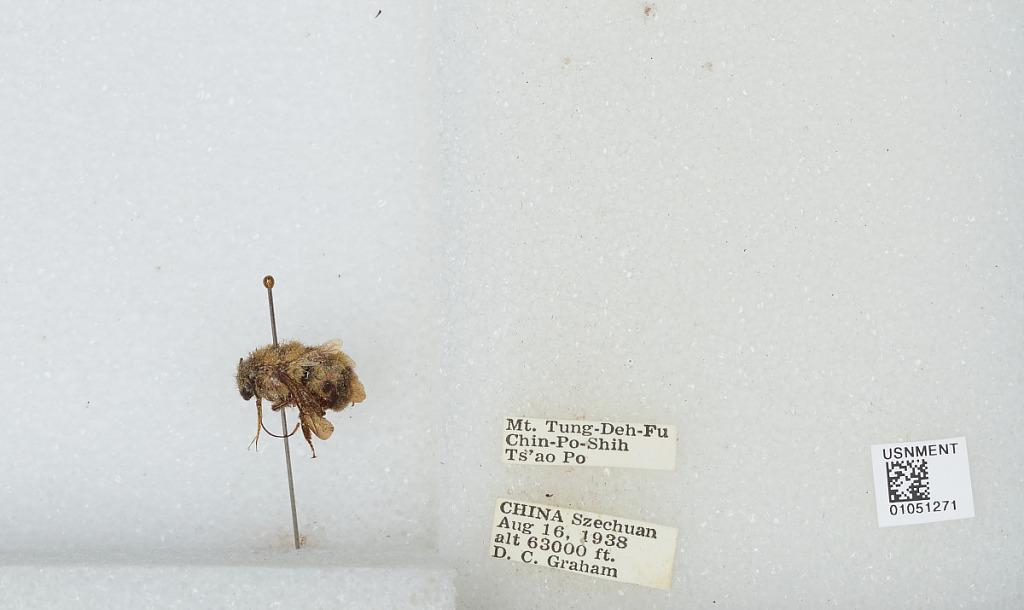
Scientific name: Bombus sp.
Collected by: D. Graham
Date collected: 1938-8-16
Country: China
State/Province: Sichuan
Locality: Mt. Tung-Deh-Fu Chin-Po-Shih Ts'ao Po